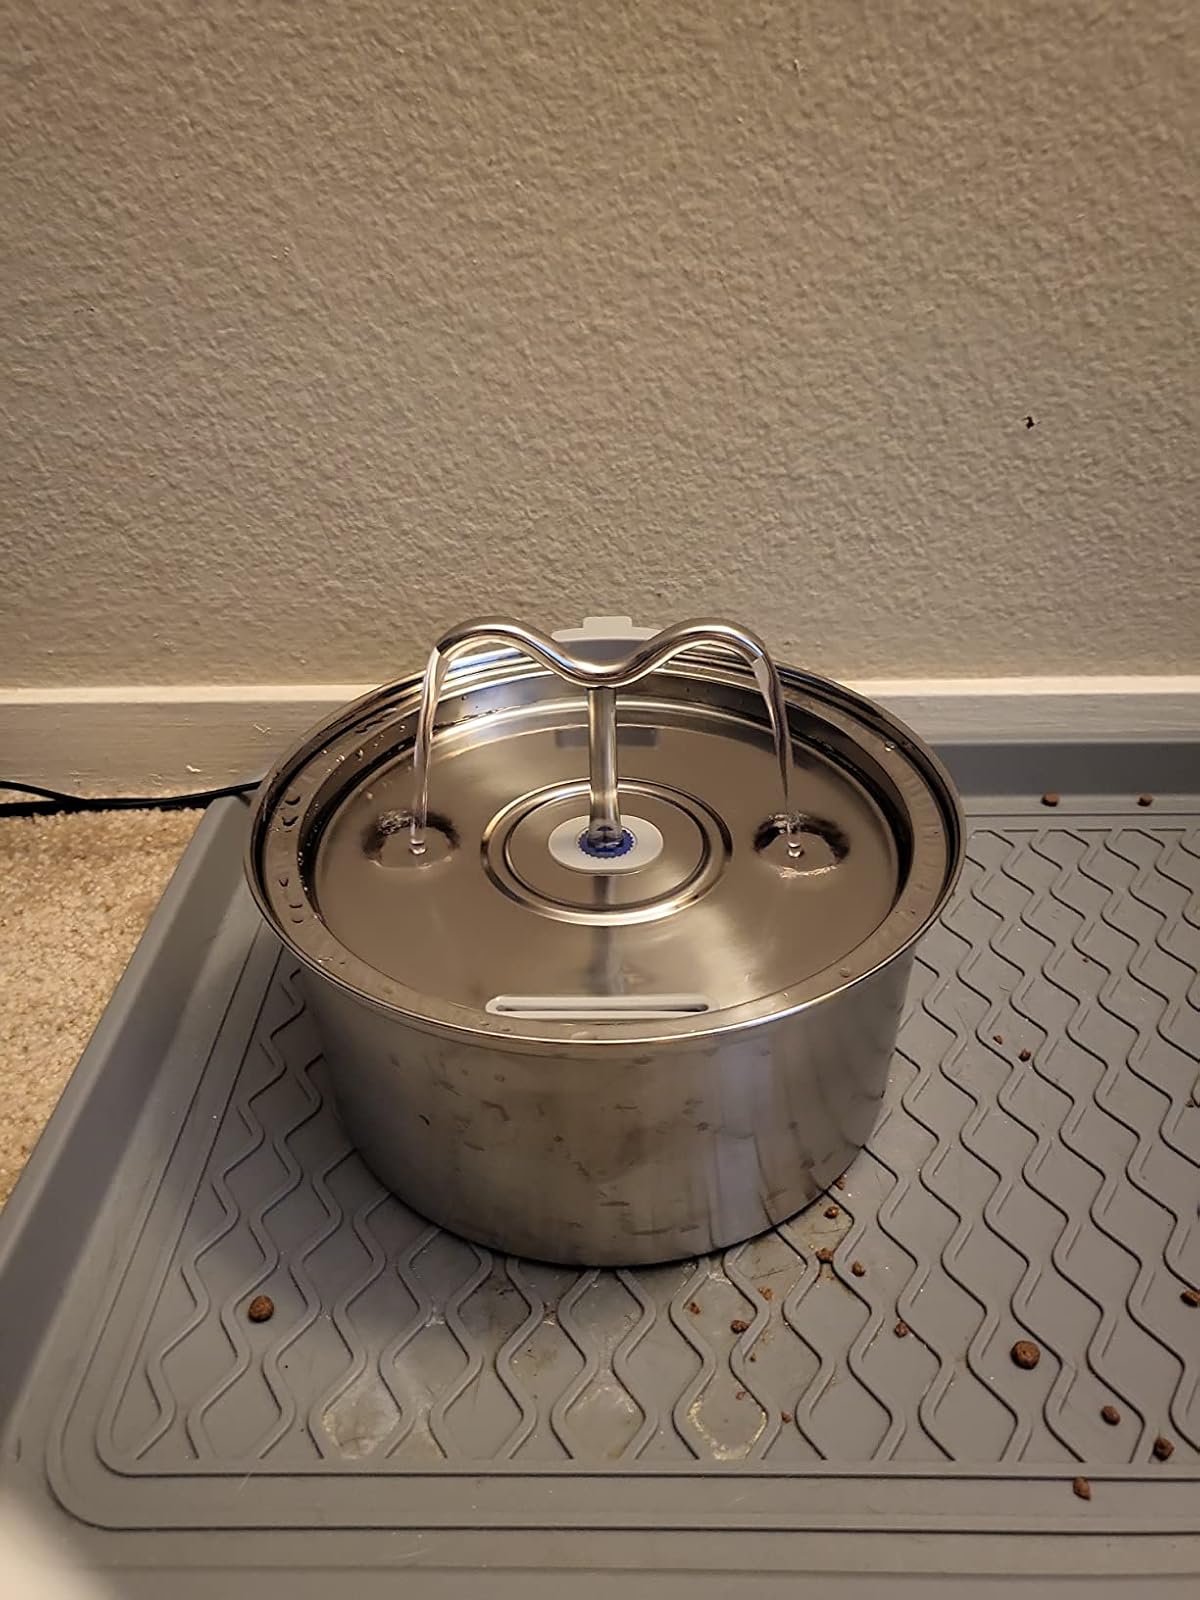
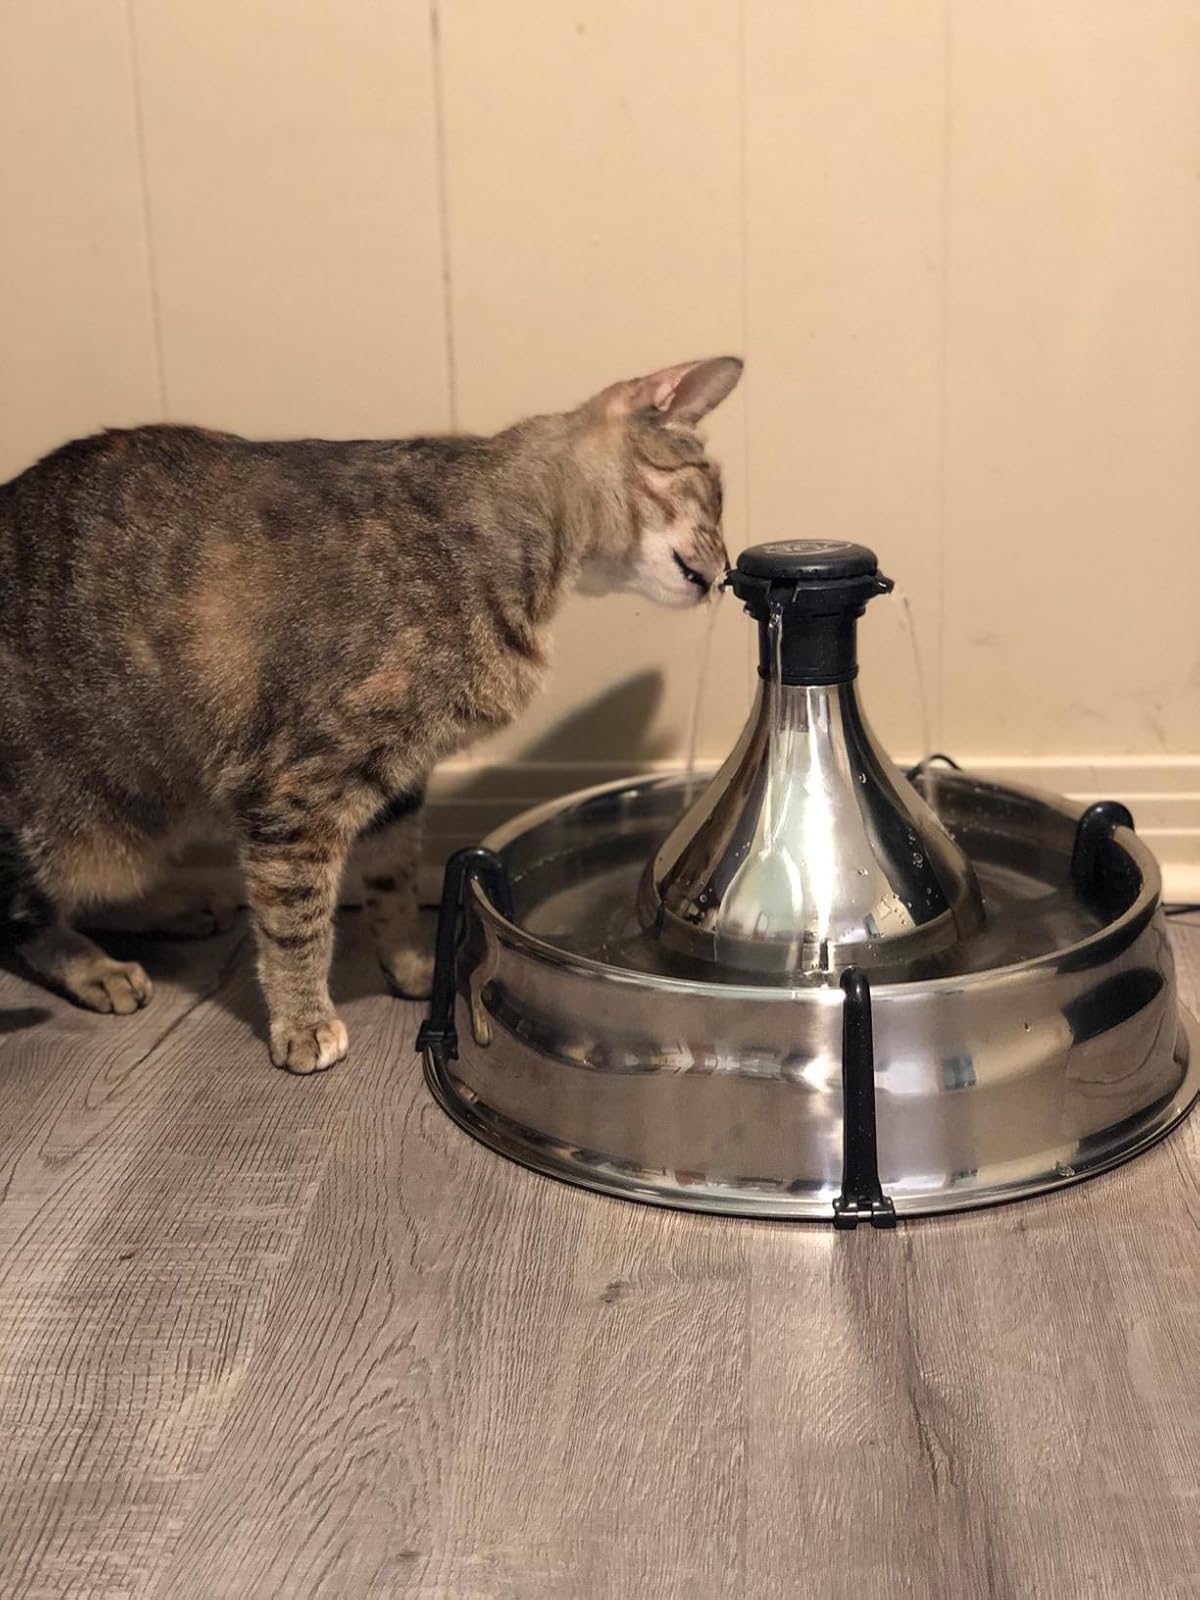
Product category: items_bowl
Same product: no